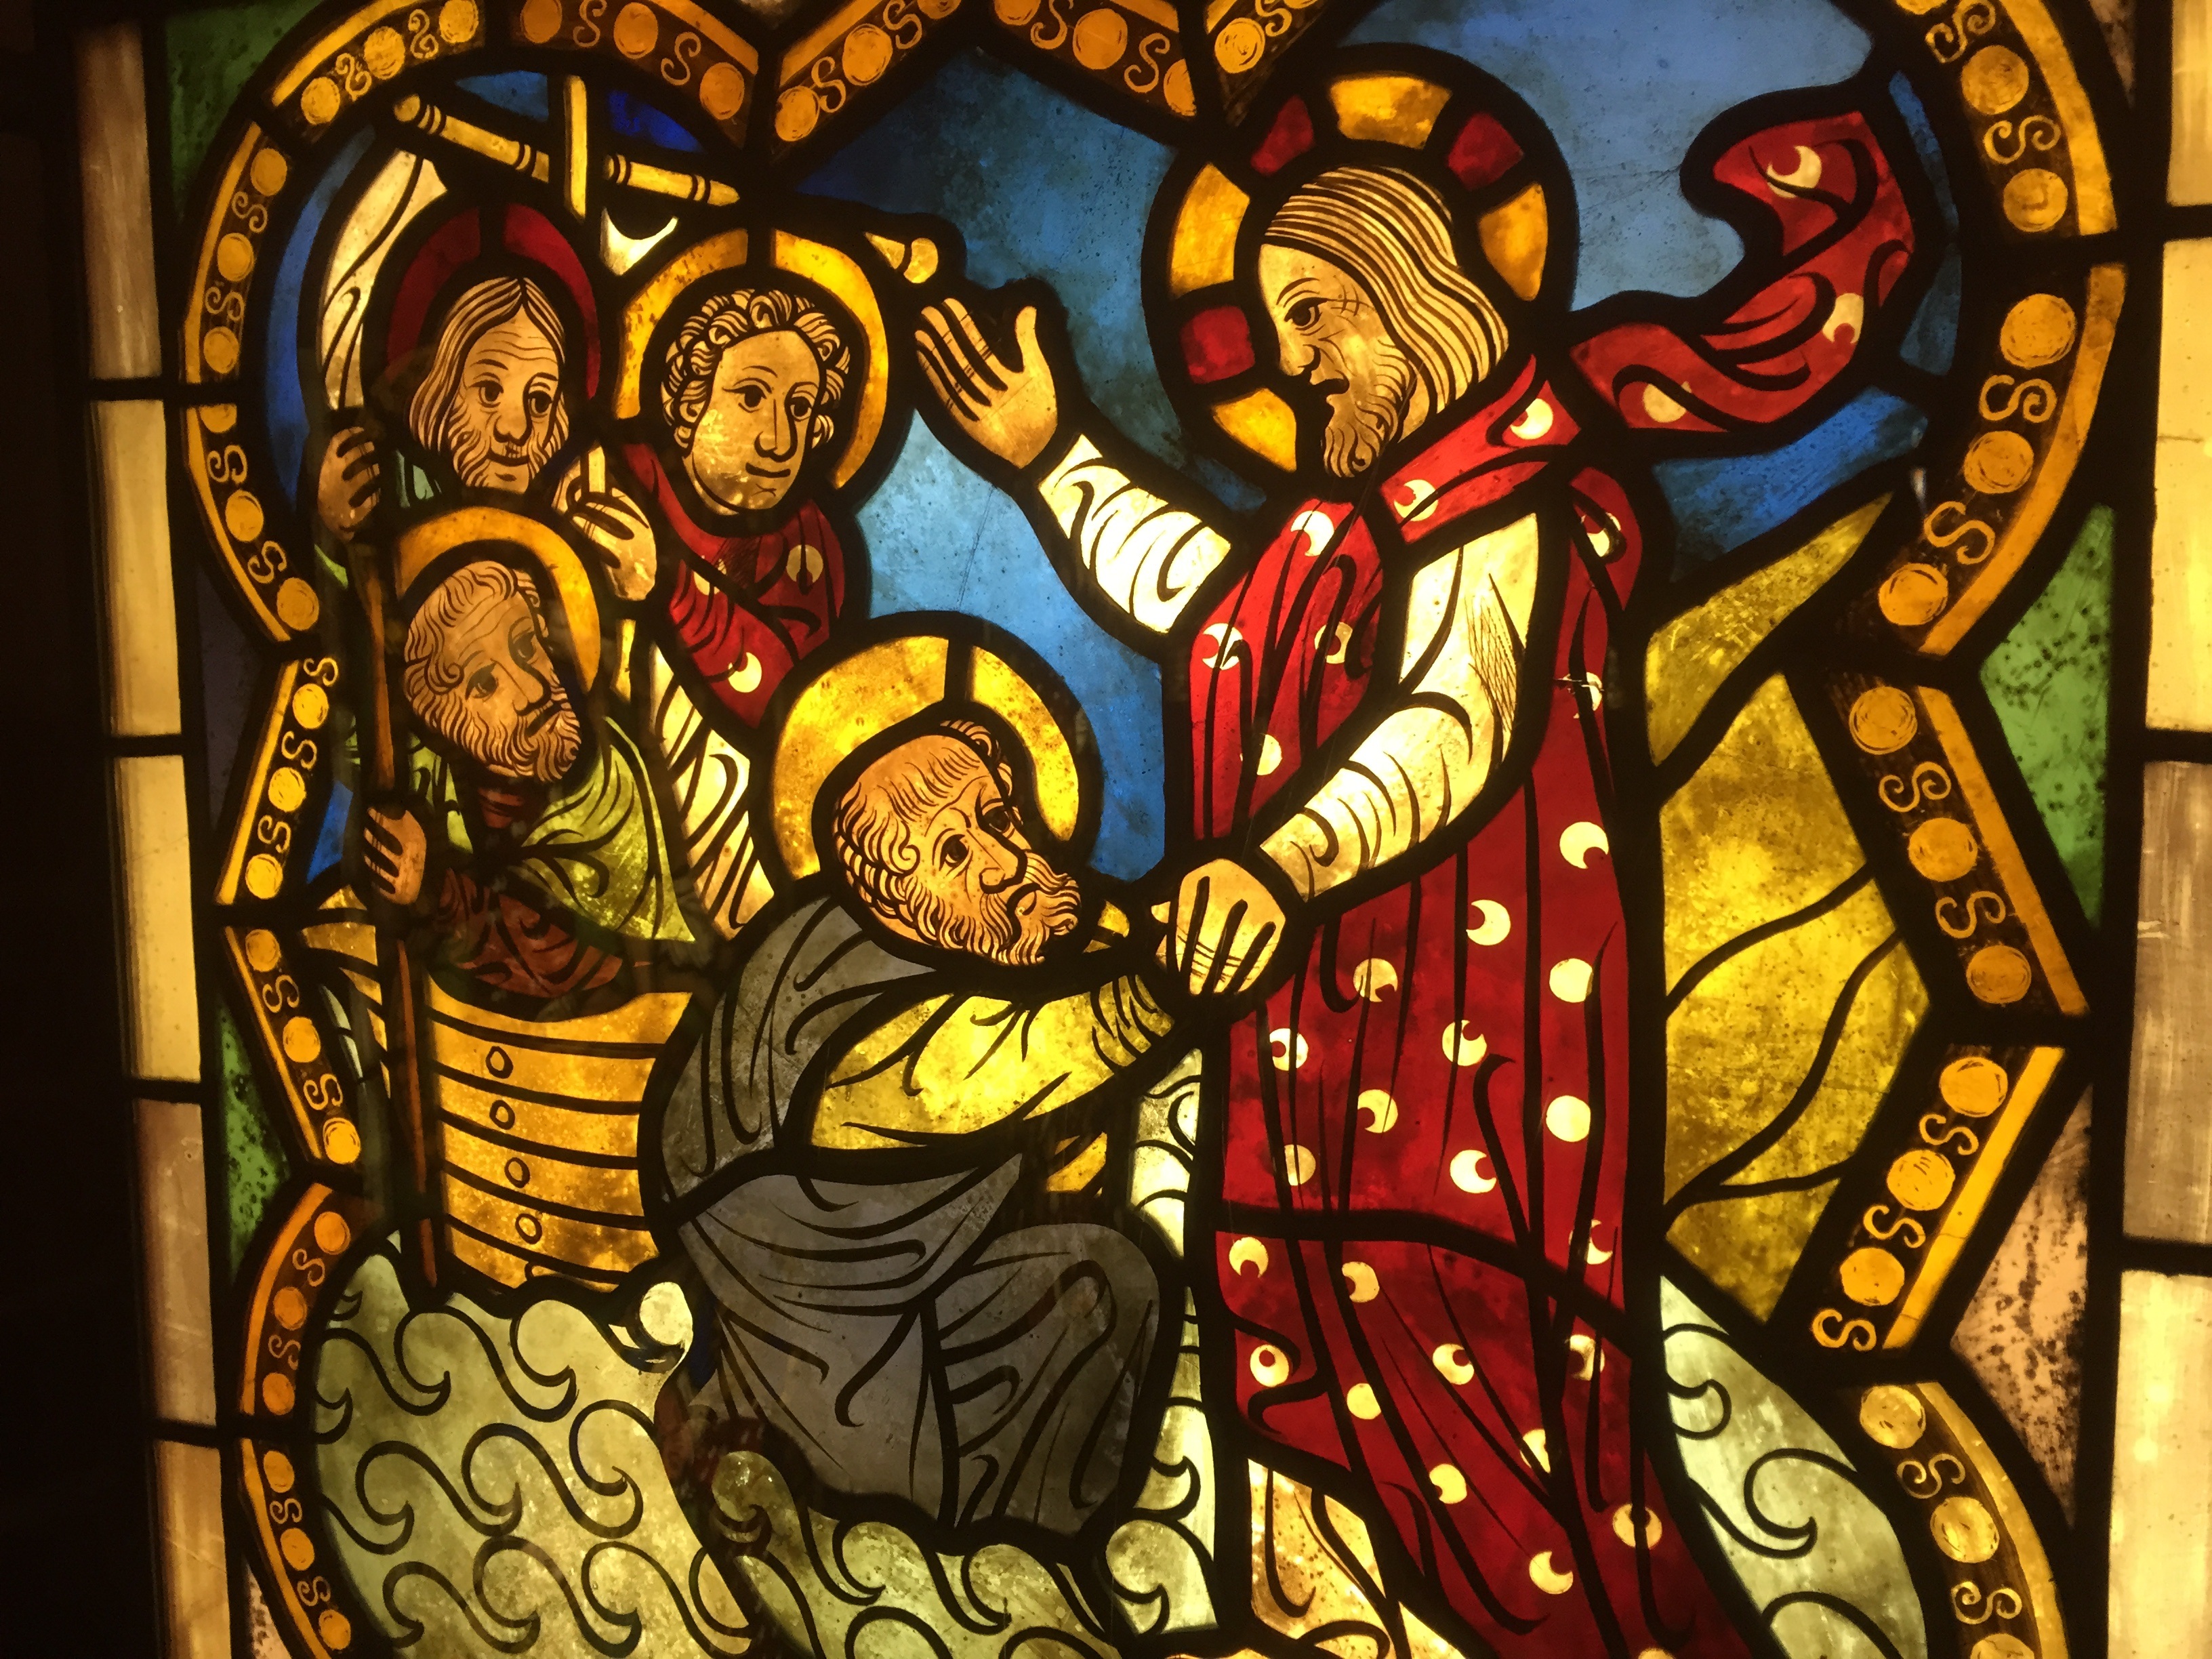
architecture, window, glass, building, monument, castle, material, stained glass, poland, masuria, stained glass windows, malbork